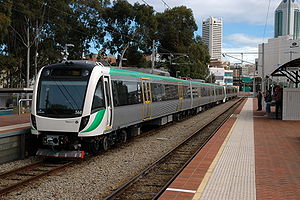
Elektrisk togsæt / Pendlerbaner
Transperth B Series EMU'er kører i Perth.
En Electric Multiple Unit eller EMU, på dansk et elektrisk togsæt, er et sammensat tog, der består af flere, ofte ens vogne, der kører på elektricitet. De vogne, der udgør et helt EMU-sæt, kan normalt opdeles på fire typer: Strømaftagervogne, motorvogne, styrevogne og mellemvogne. Hver vogn kan have flere funktioner, således kan man godt støde på en motor-styrevogn eller en strømaftager-styrevogn. En strømaftagervogn har det nødvendige udstyr til at trække strømmen fra køreledningerne eller en tredjeskinne. Desuden er det ofte den vogn, der har transformatoren. En motorvogn har selve den motor, der driver toget frem. En styrevogn er magen til en styrevogn på et ikke-EMU-tog, altså med en kabine til lokomotivføreren, dog uden motor. En EMU består af to styrevogne med en i hver ende af toget. En mellemvogn er en vogn, der ikke har anden funktion end at kunne transportere passagerer. Disse svarer til de lokomotivtrukne togs passagervogne.